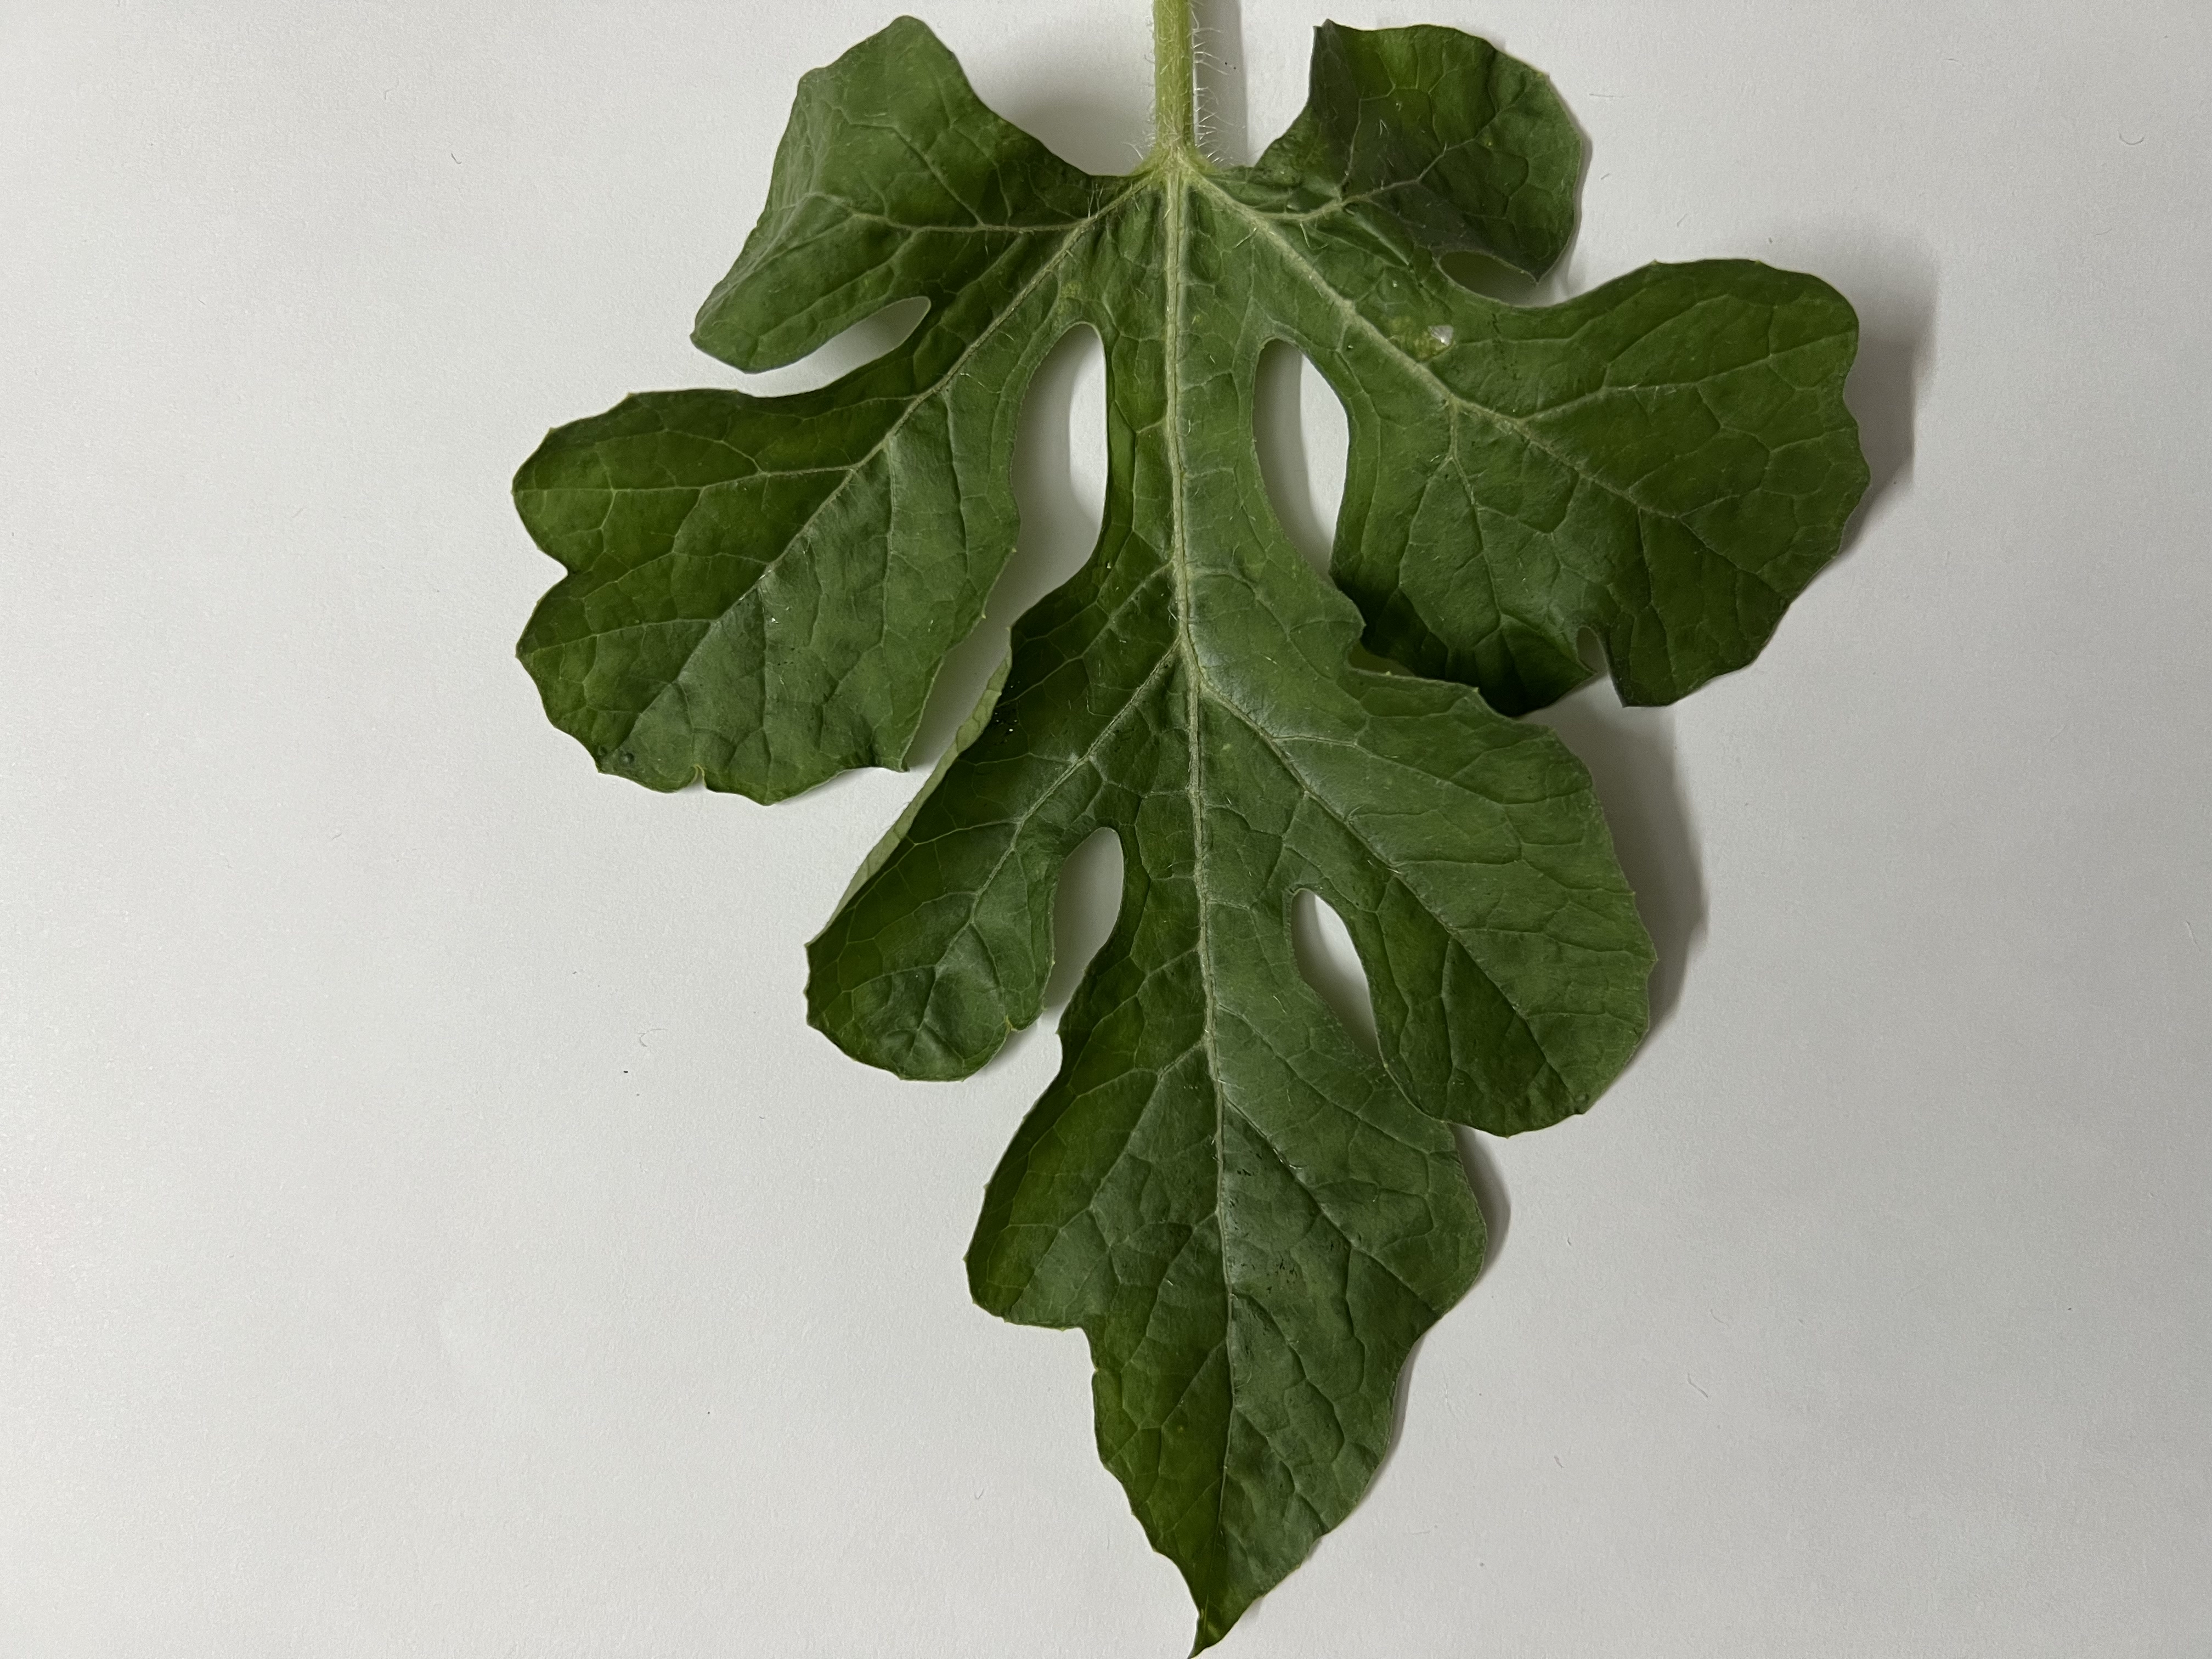
Label: Healthy